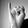
ASL letter: I